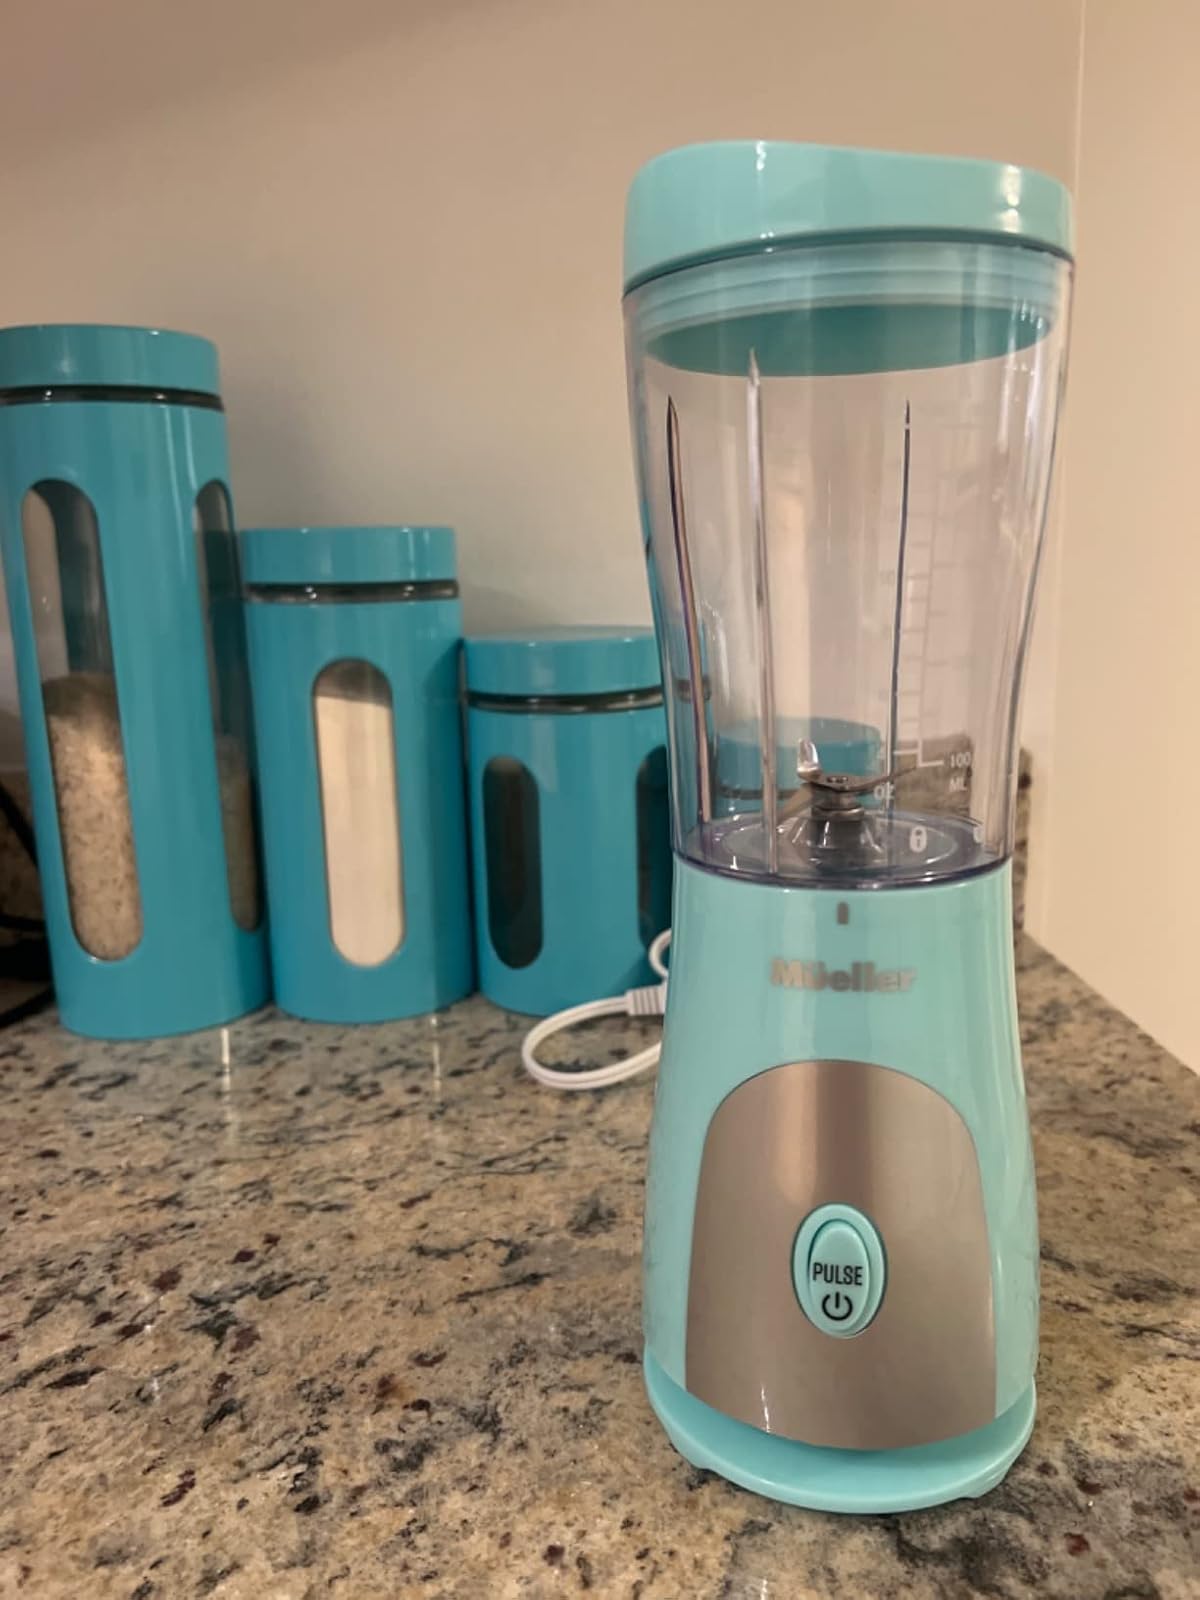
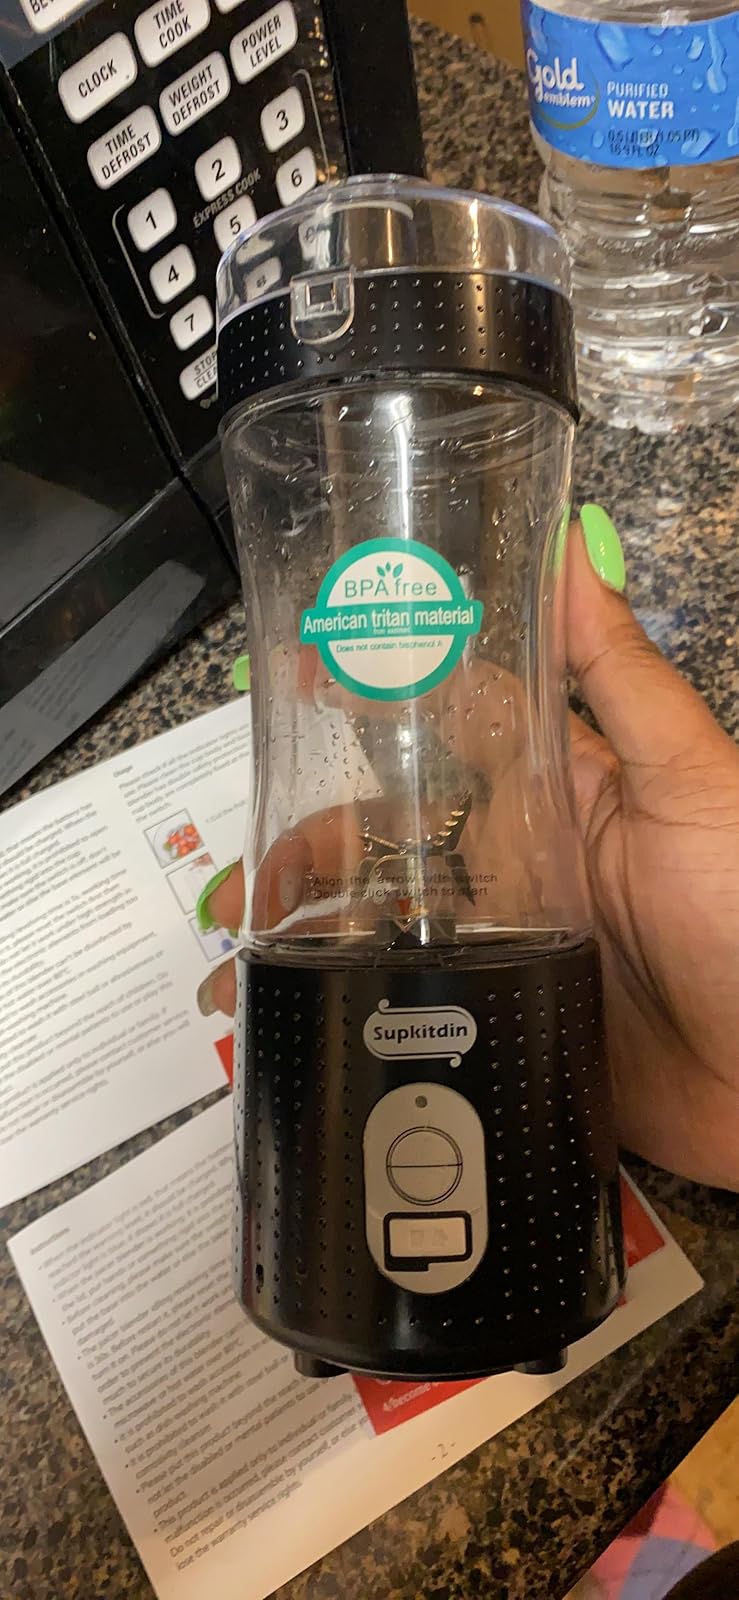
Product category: items_blender
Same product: no